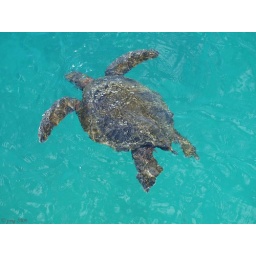
This huge turtle was swimming just below the surface as we looked into the harbour.